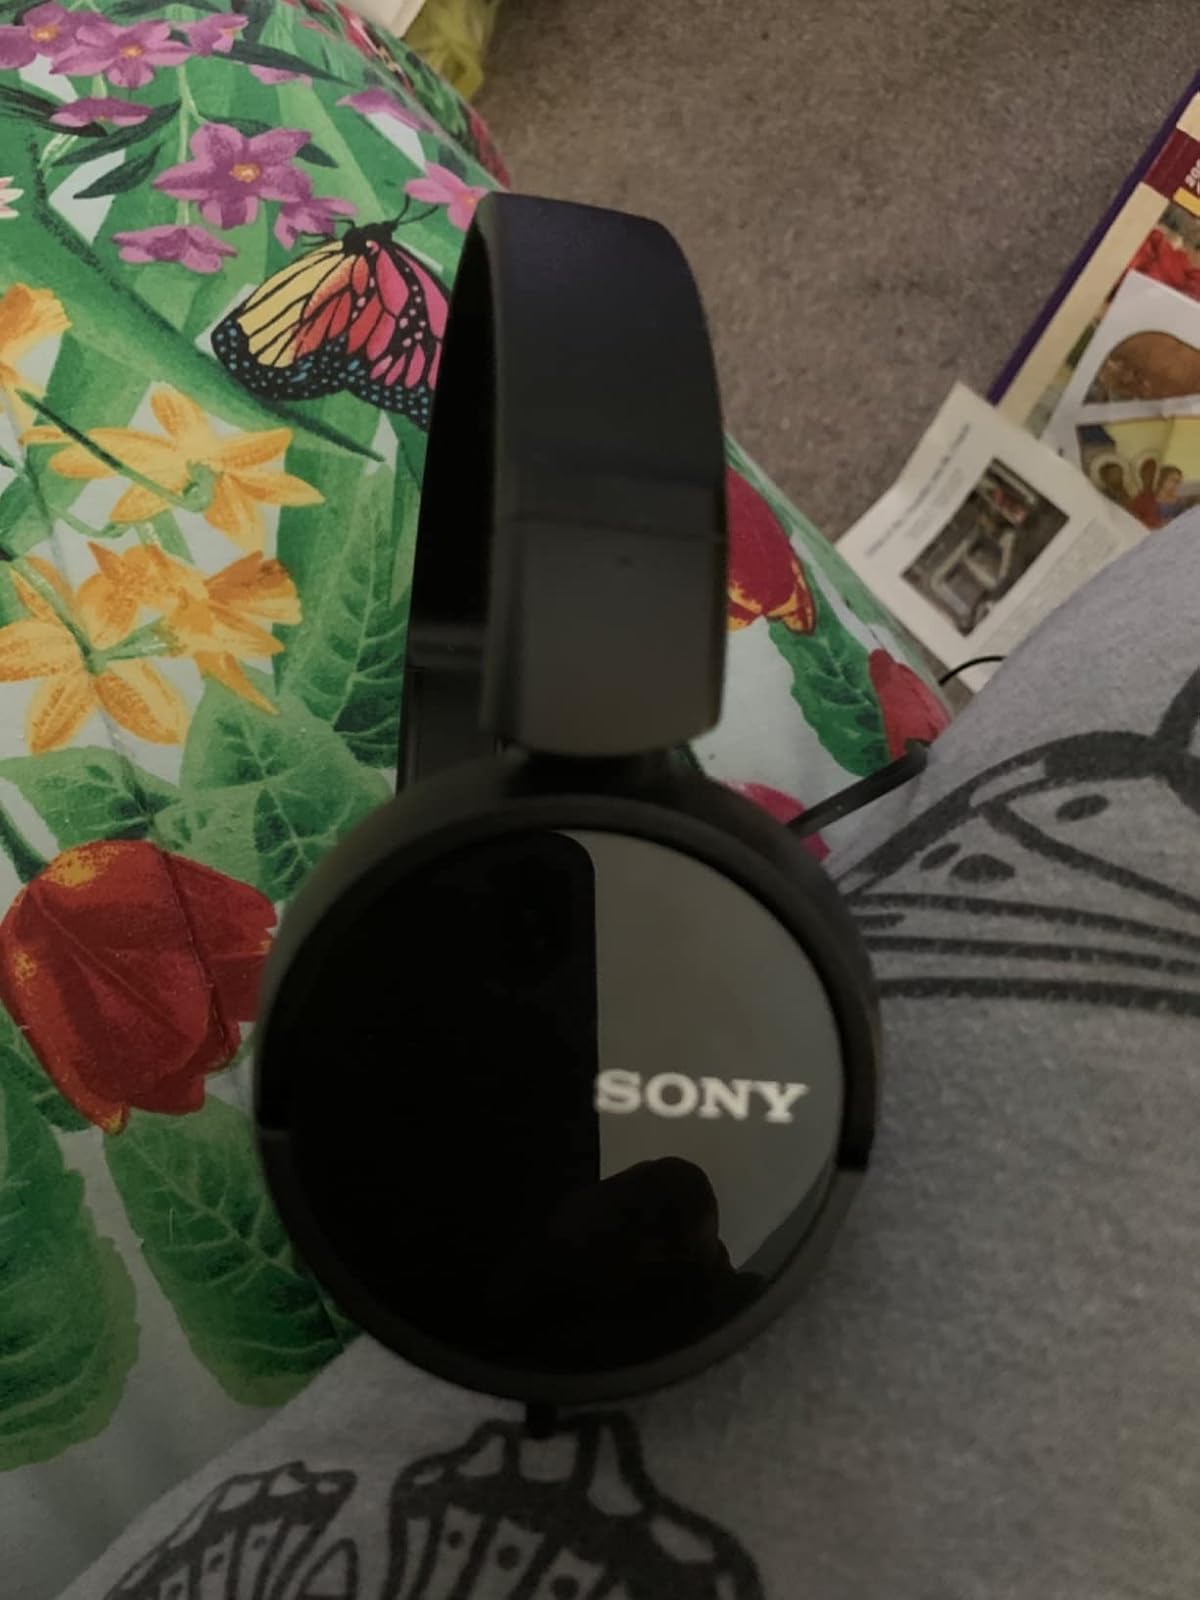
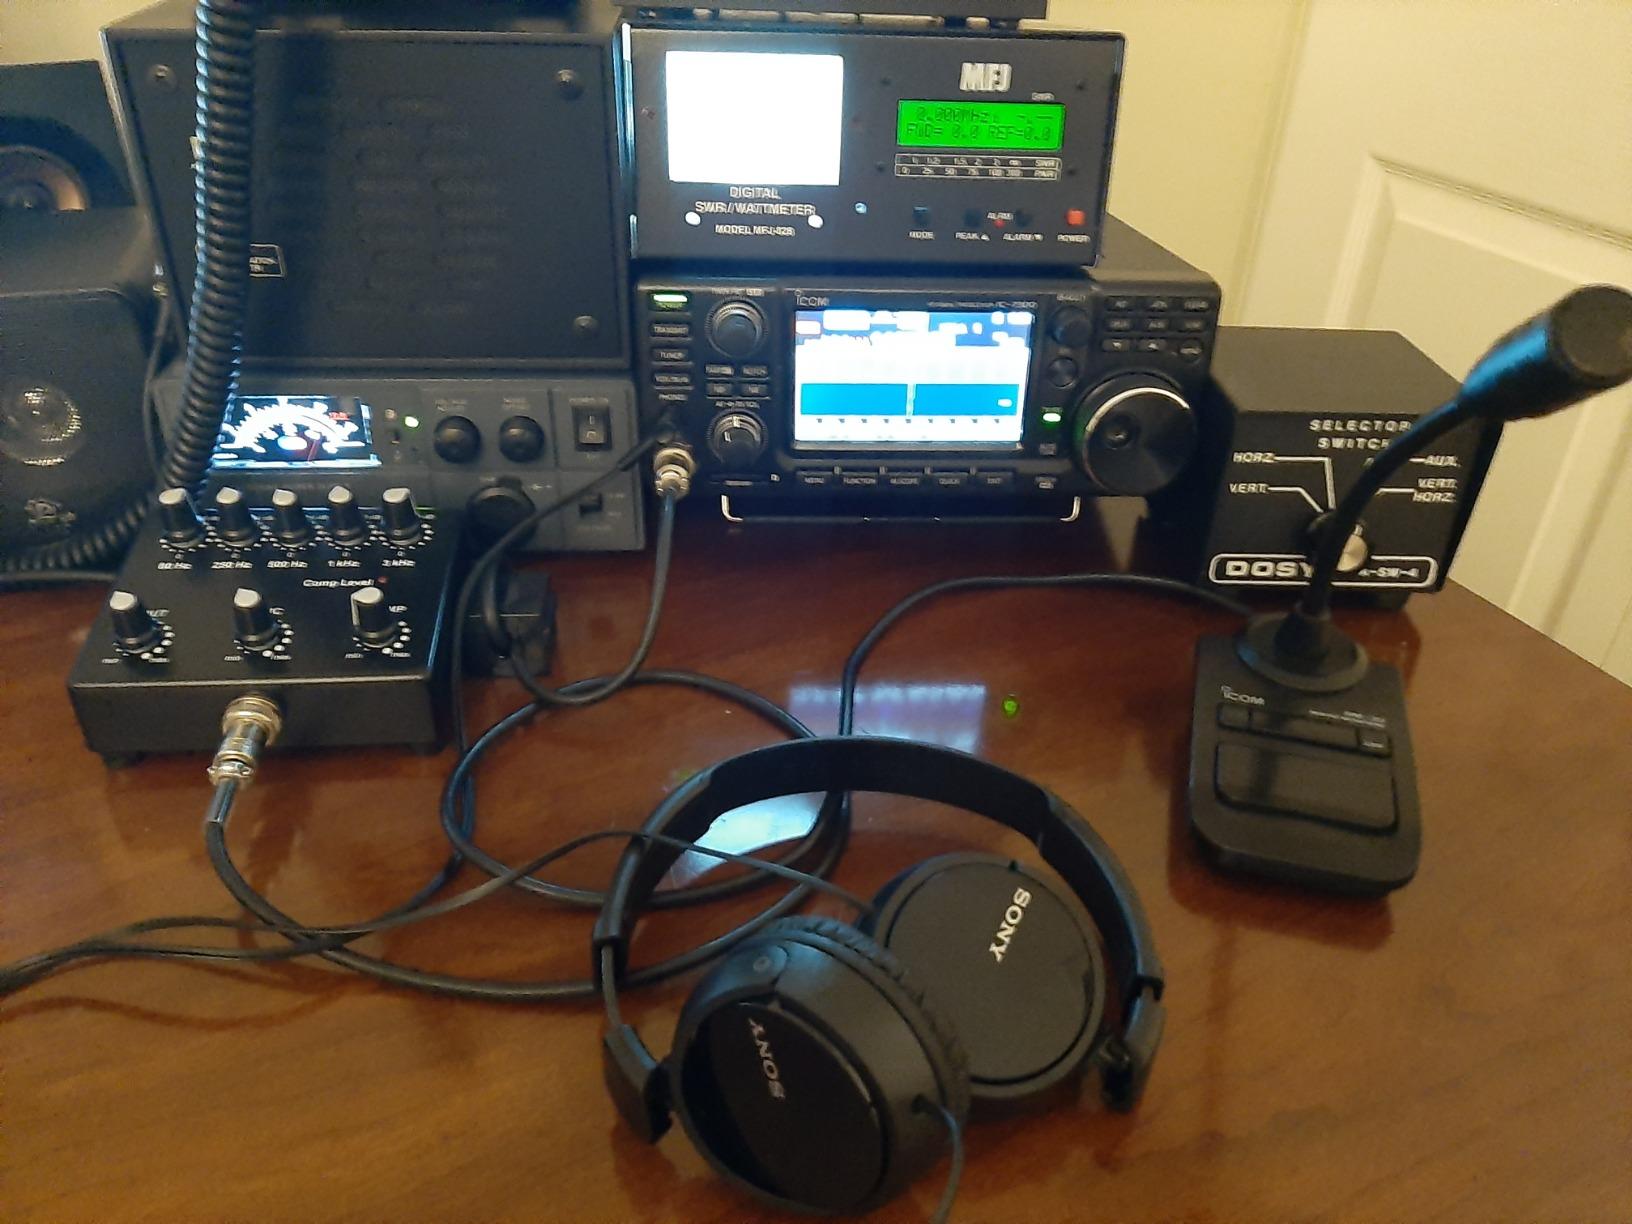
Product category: headphones
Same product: yes